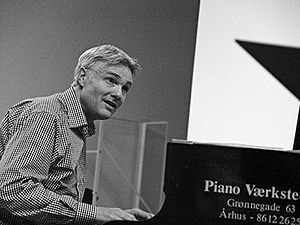
Jørgen Emborg
Jørgen Emborg er en dansk jazzpianist og komponist. Han er inspireret af Bill Evans, Herbie Hancock, Chick Corea, Joe Zawinul og Keith Jarrett. Som komponist har han skrevet mere end 500 numre. Debut LP´en Sargasso fik Emborg stor anerkendelse for og det blev starten til en lang karriere som kapelmester. Jørgen Emborg kvartet, Alpha Centauri. Frontline, Boel-Emborg-Vinding-Riel, Emborg-Larsen Group mfl. er navne Emborg har indspillet under. En stor stilmæssig bredde har også resulteret i musik for børn, rytmisk kormusik, bigband, a capellaværker, værker for strygere og blæserkvintetter med klaver.